All Clues Lead to Berlin

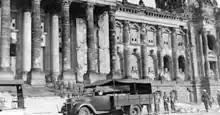
Scene shot amongst the remains of the ruined Reichstag

All Clues Lead to Berlin is a 1952 West German thriller film directed by František Čáp and starring Gordon Howard, Irina Garden and Kurt Meisel. It is also known by the alternative titles Adventure in Berlin and International Counterfeiters.